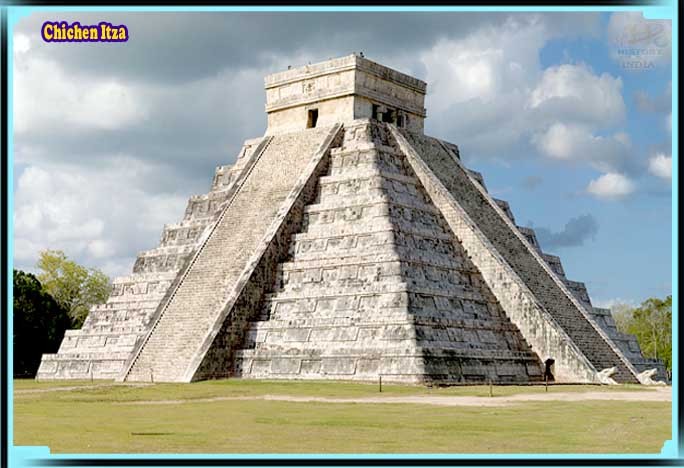
Landmark: Chichen Itza